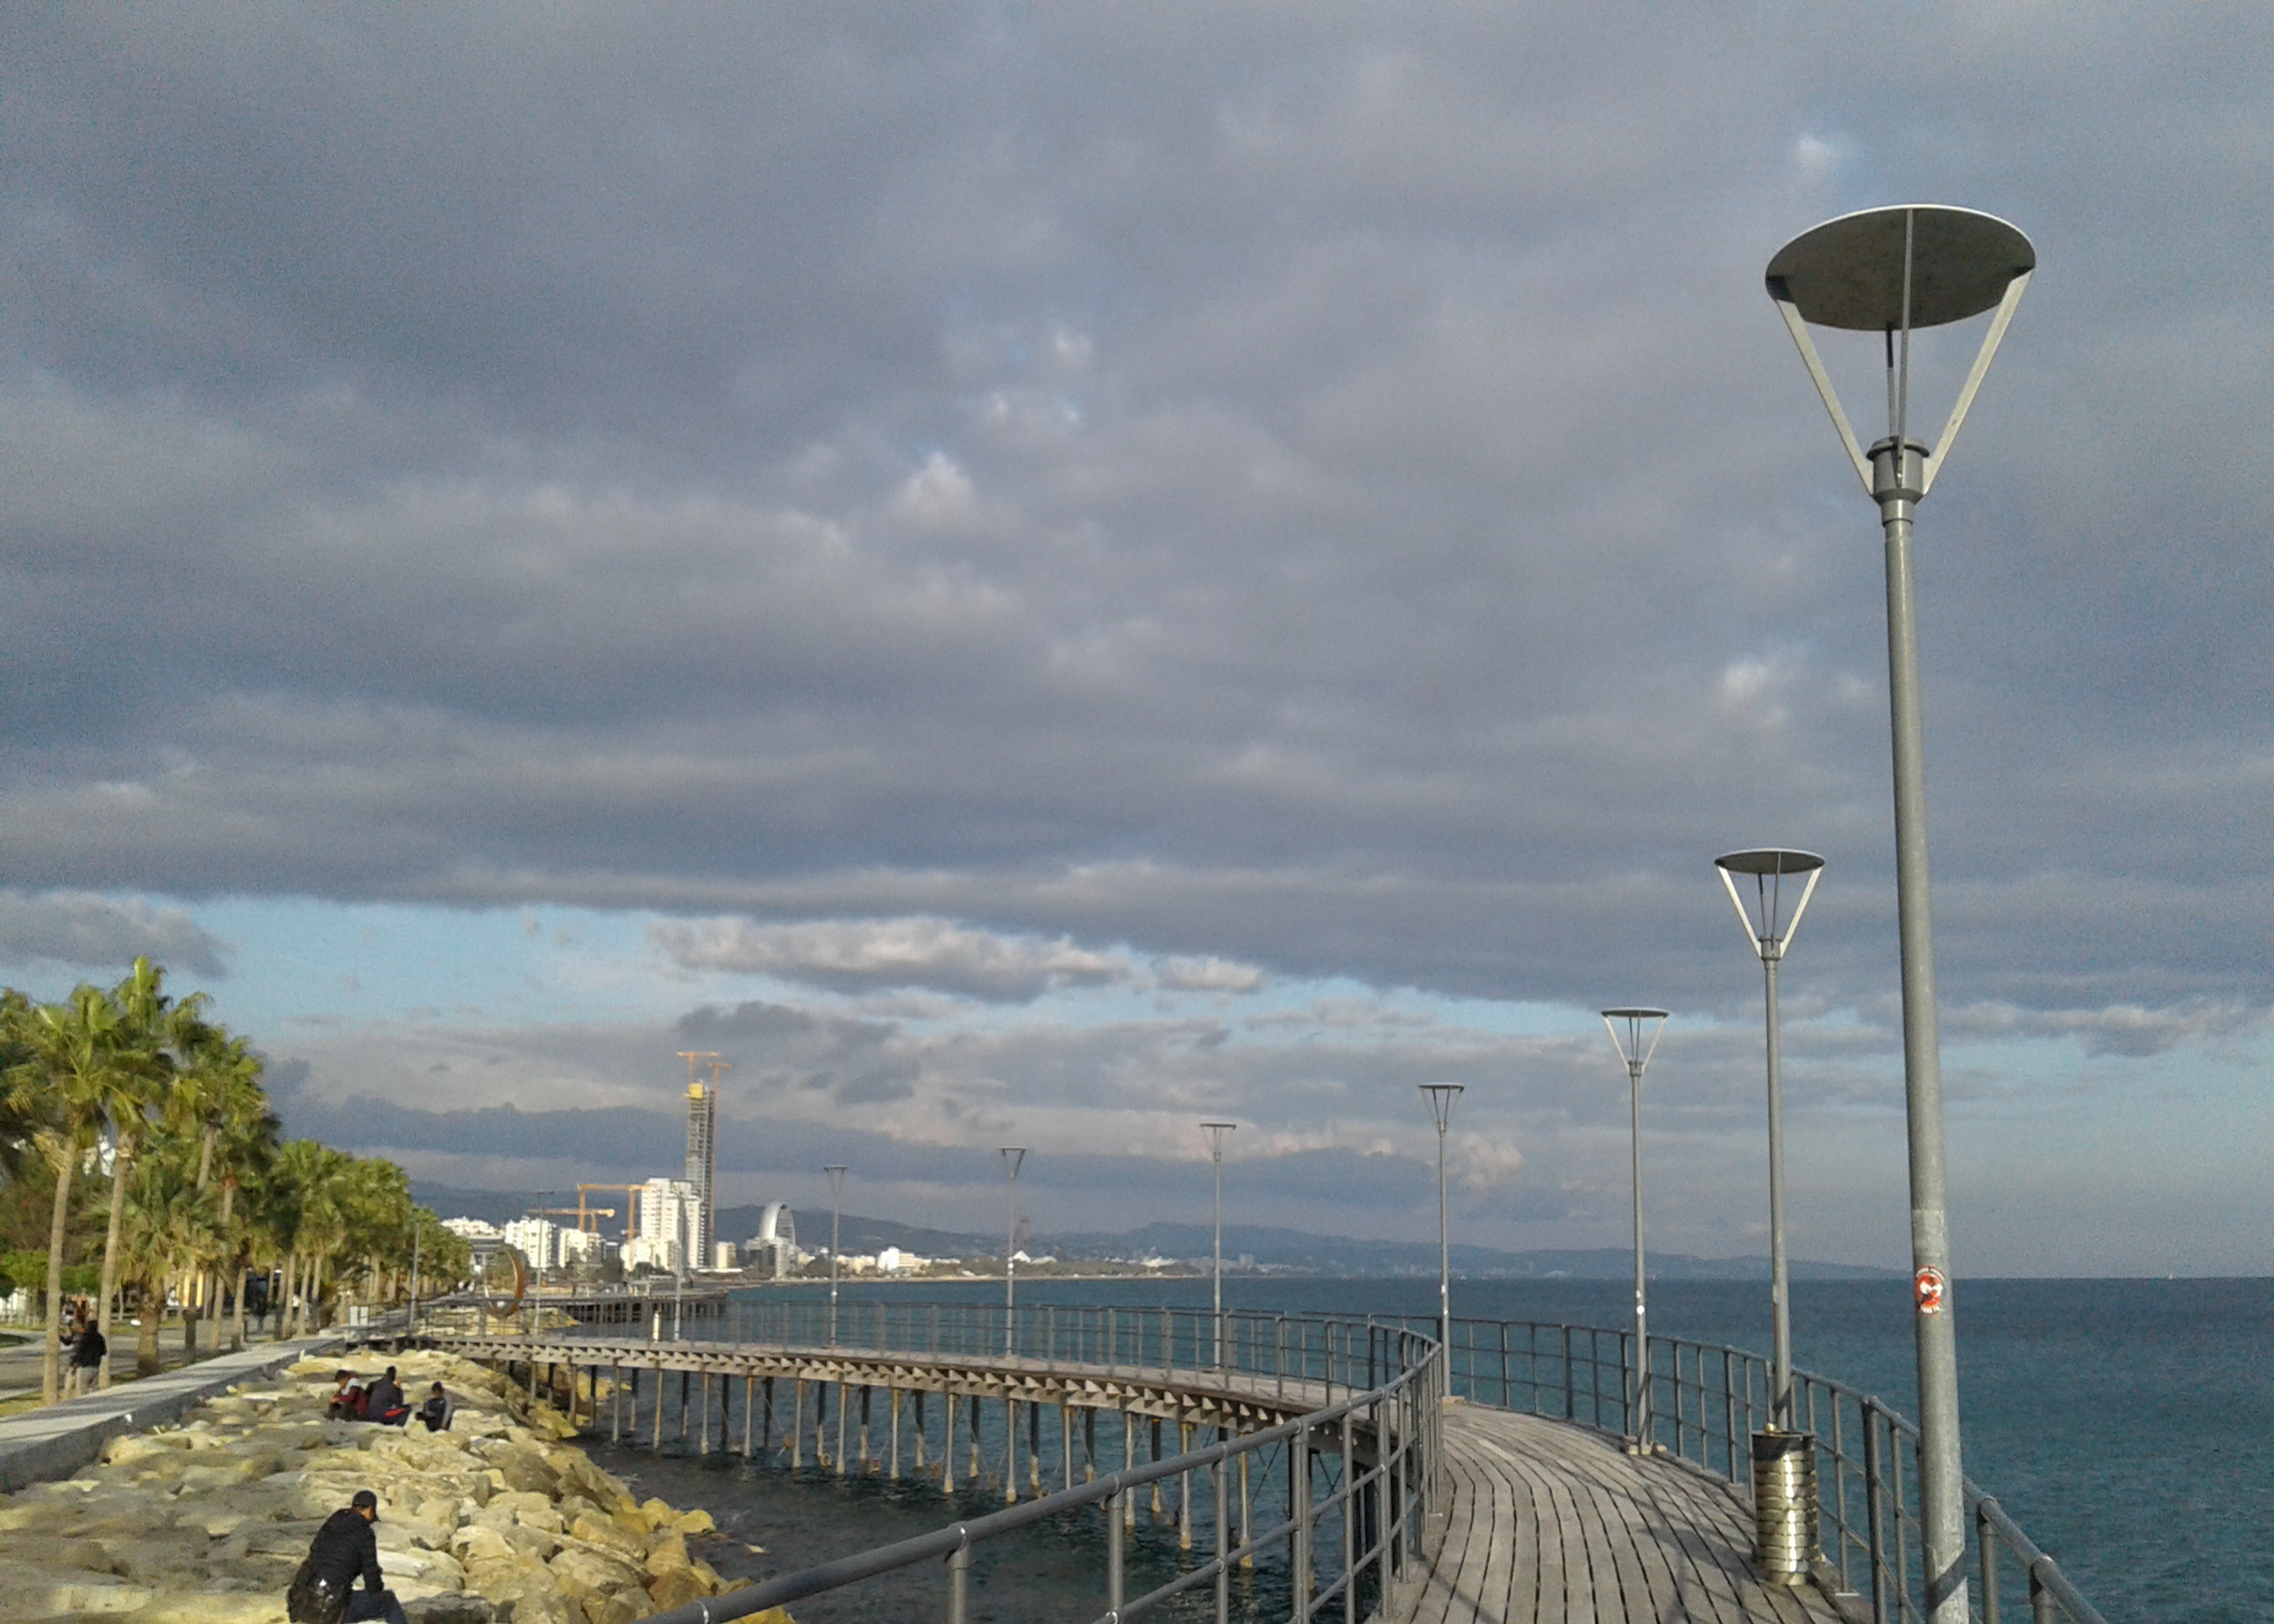
clouds, sea, coast, development, rocks, within walking, ramps, docks, cloud, sky, water, daytime, street light, infrastructure, tower, building, plant, architecture, body of water, morning, tree, horizon, city, road, bridge, cumulus, fence, calm, urban area, road surface, wind, boardwalk, shore, pole, walkway, landscape, fixed link, flag, lake, beach, winter, evening, light fixture, ocean, pier, nonbuilding structure, tourism, dock, town, channel, dusk, bay, port, harbor, vacation, reflection, guard rail, inlet, lamp, sound, transport, wave, river, concrete bridge